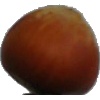
Label: nut_forest